Thomas Usborne

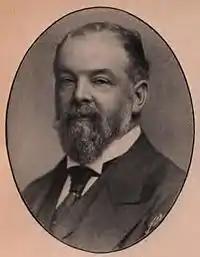
Usborne in 1895.

Thomas Usborne (30 May 1840 – 7 June 1915) was an English Conservative Party politician. He was born in Limerick and studied successively at Harrow School and at Trinity College, Cambridge, where he obtained an MA degree.